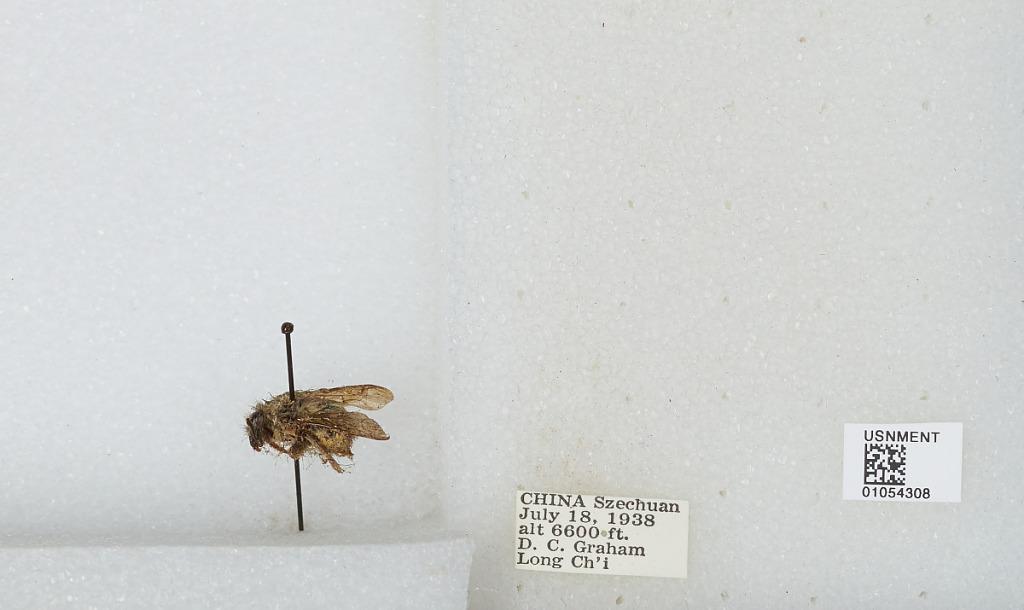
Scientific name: Bombus sp.
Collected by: D. Graham
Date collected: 1938-7-18
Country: China
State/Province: Sichuan
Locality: Long Ch'i